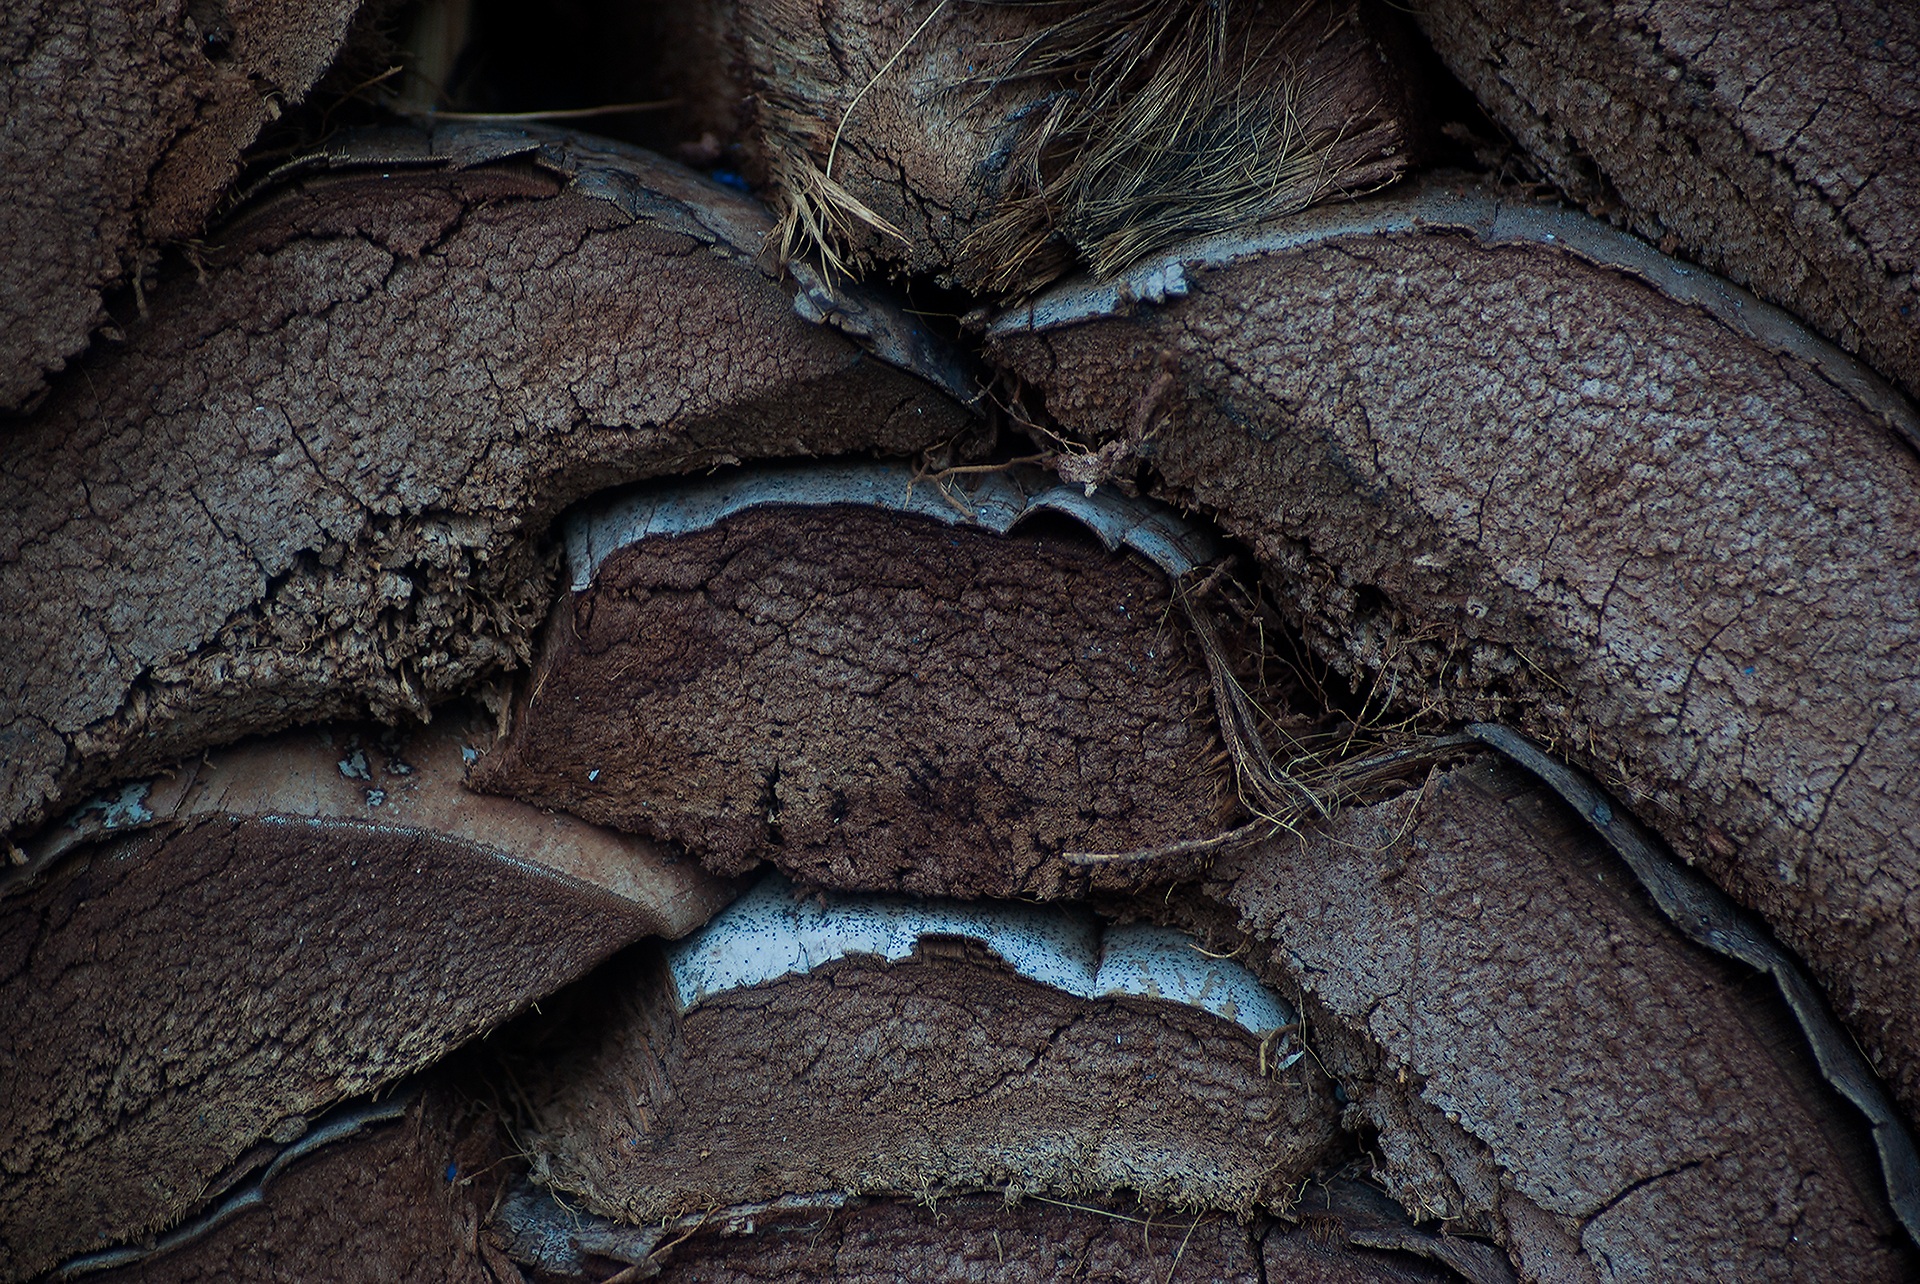
tree, rock, wood, texture, leaf, pile, log, soil, reptile, stack, dried, lumber, cutting, close up, geology, wooden, macro photography, woodpile